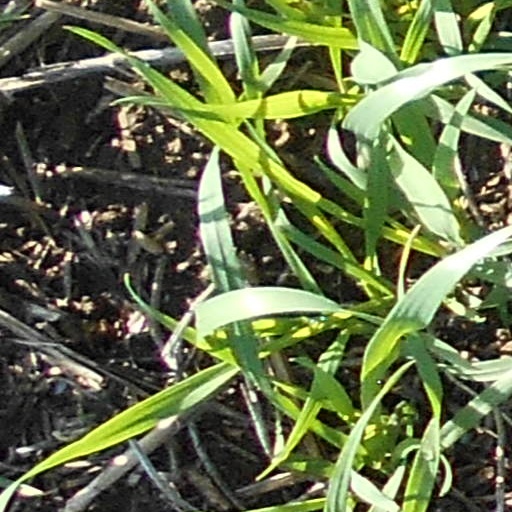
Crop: wheat